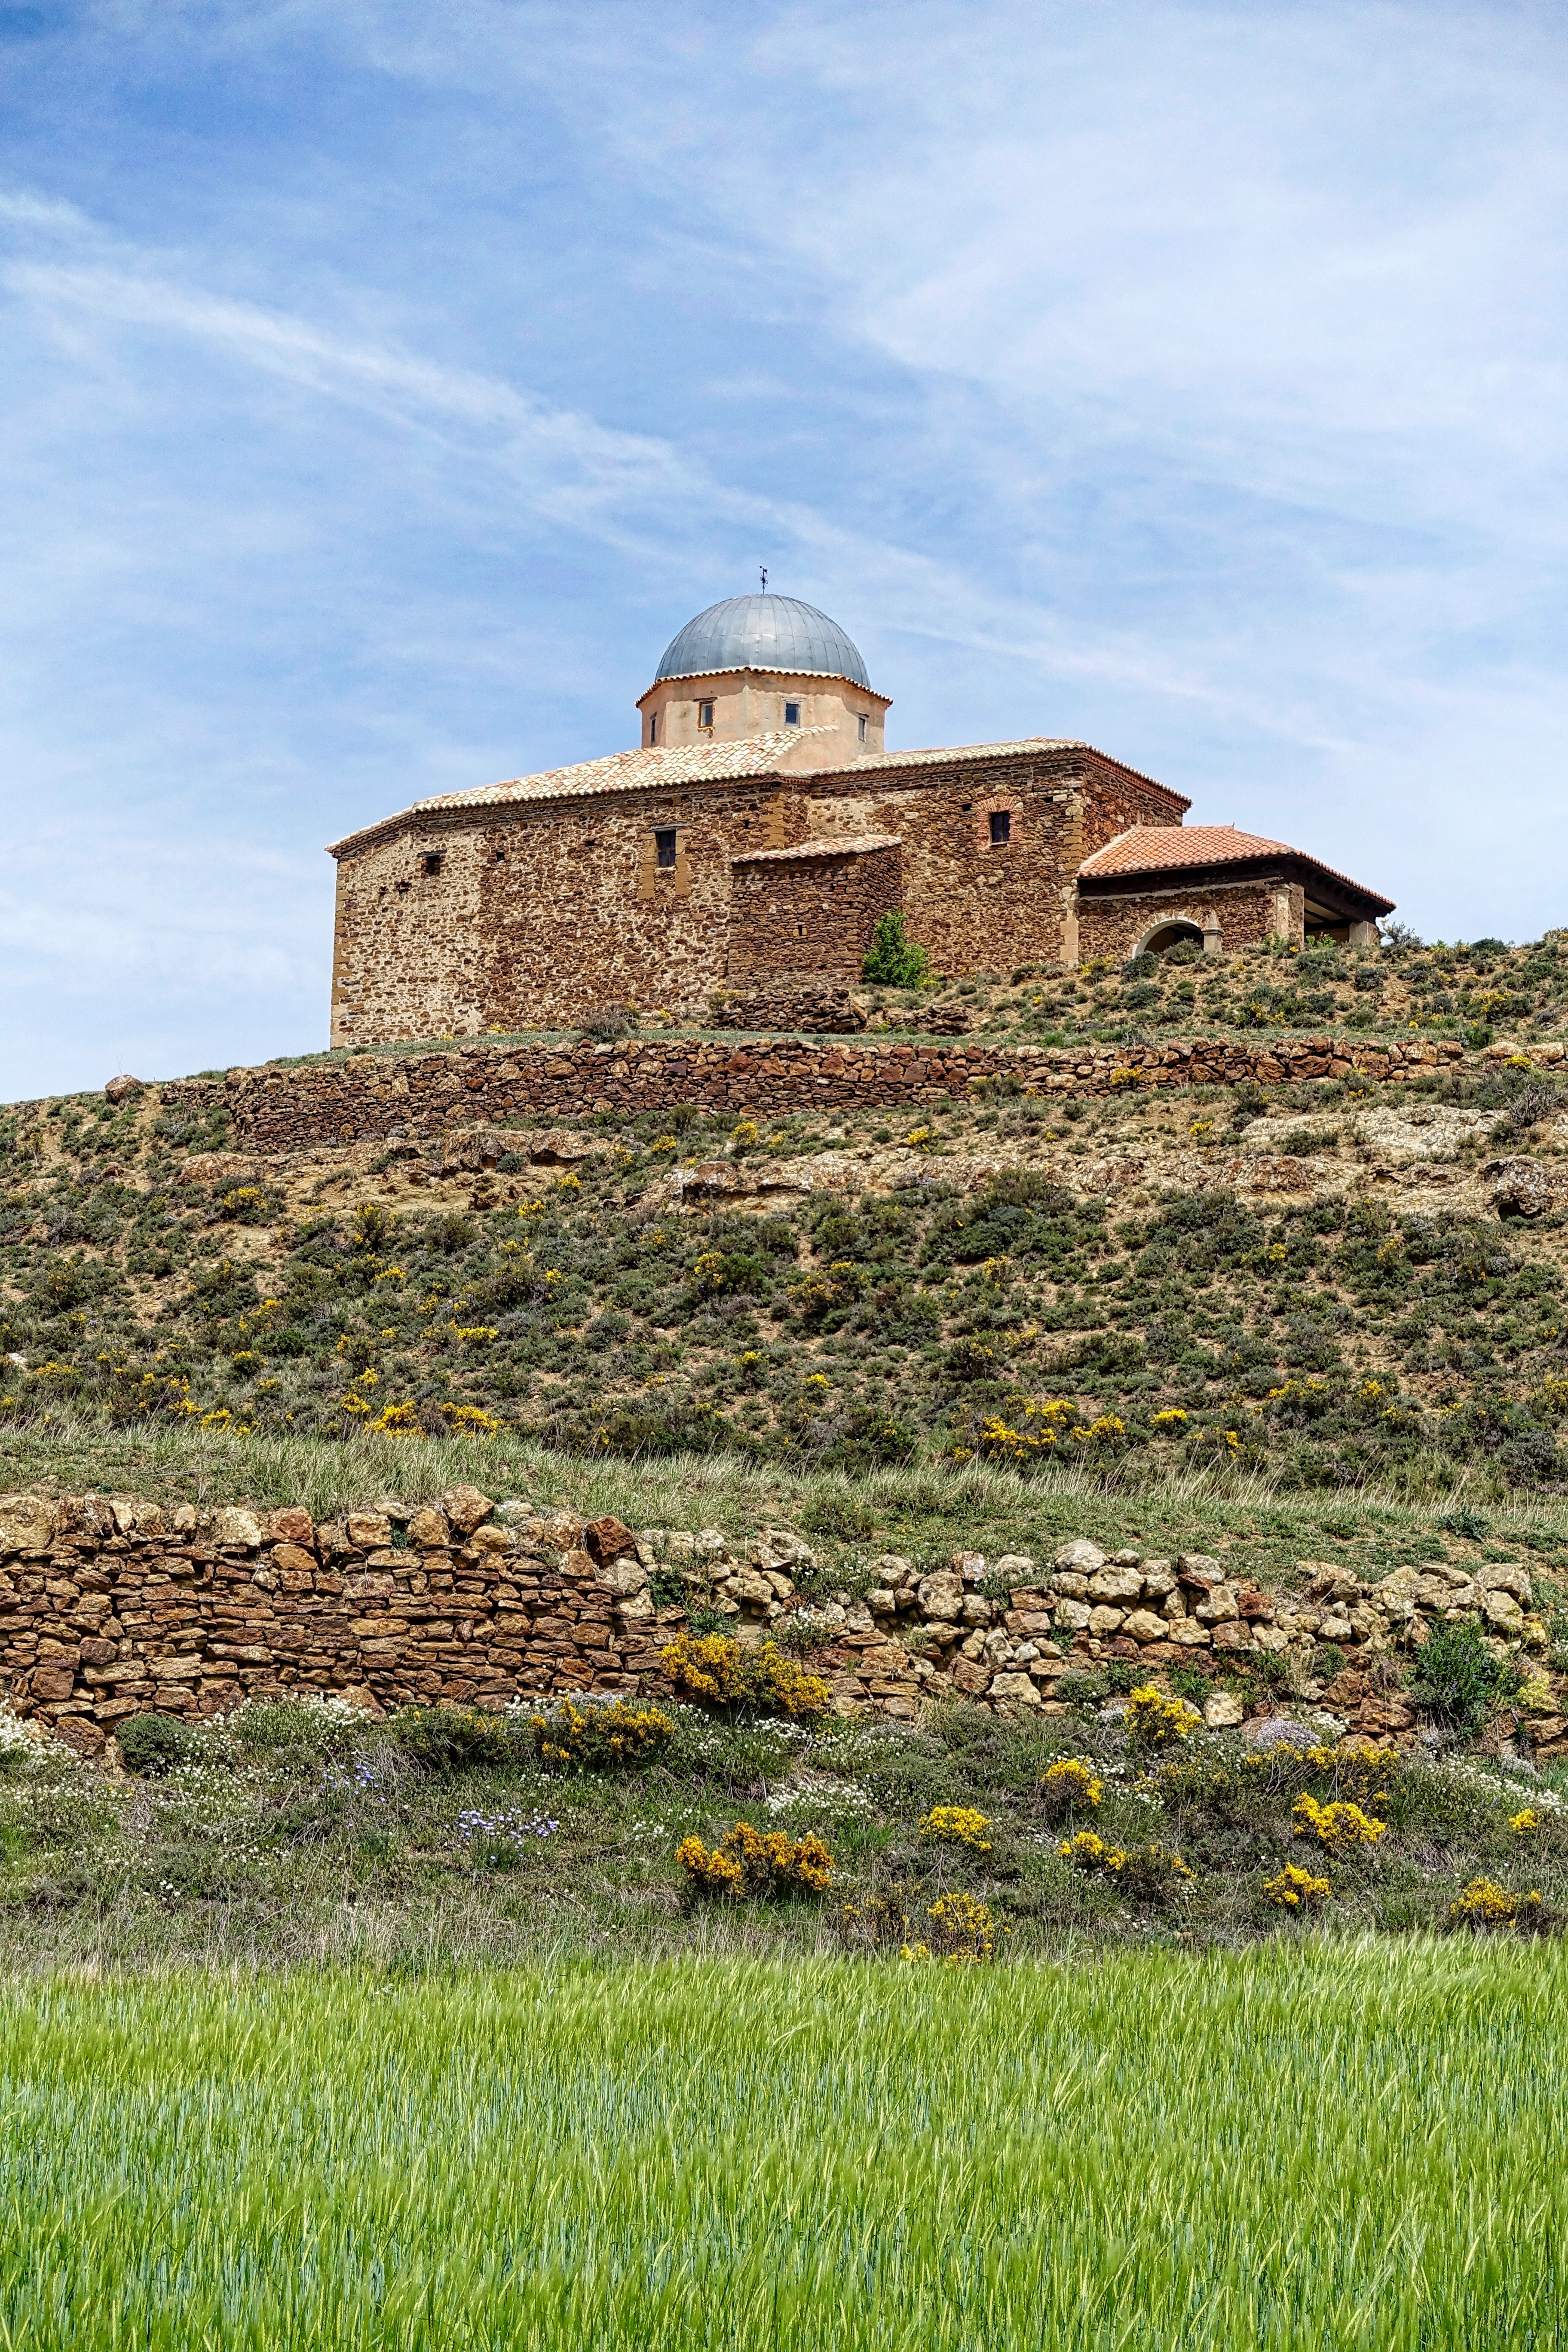
landscape, coast, rock, architecture, field, hill, flower, building, chateau, village, tower, church, fortification, ruins, monastery, hilltop, plateau, rural area, ancient history